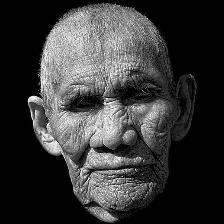
Label: Human